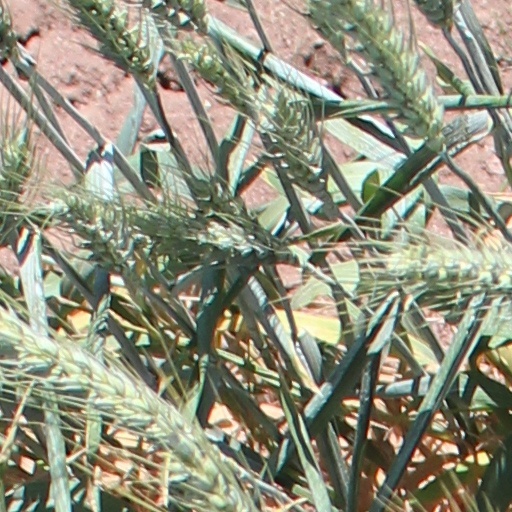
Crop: wheat